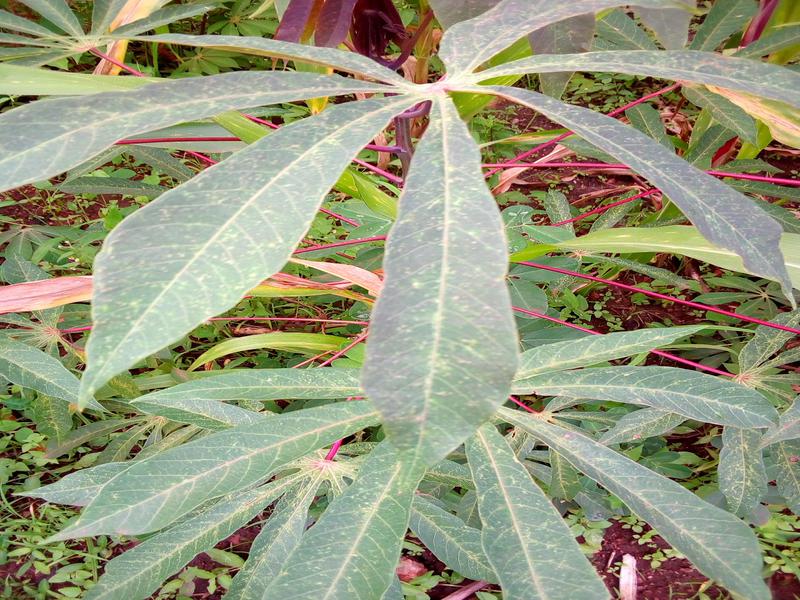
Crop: cassava
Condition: green_mottle